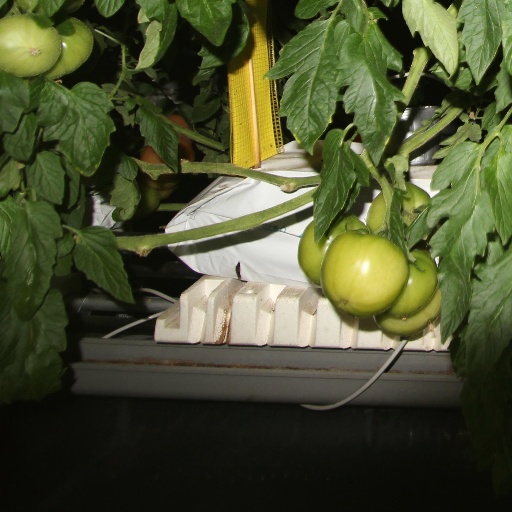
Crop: tomato